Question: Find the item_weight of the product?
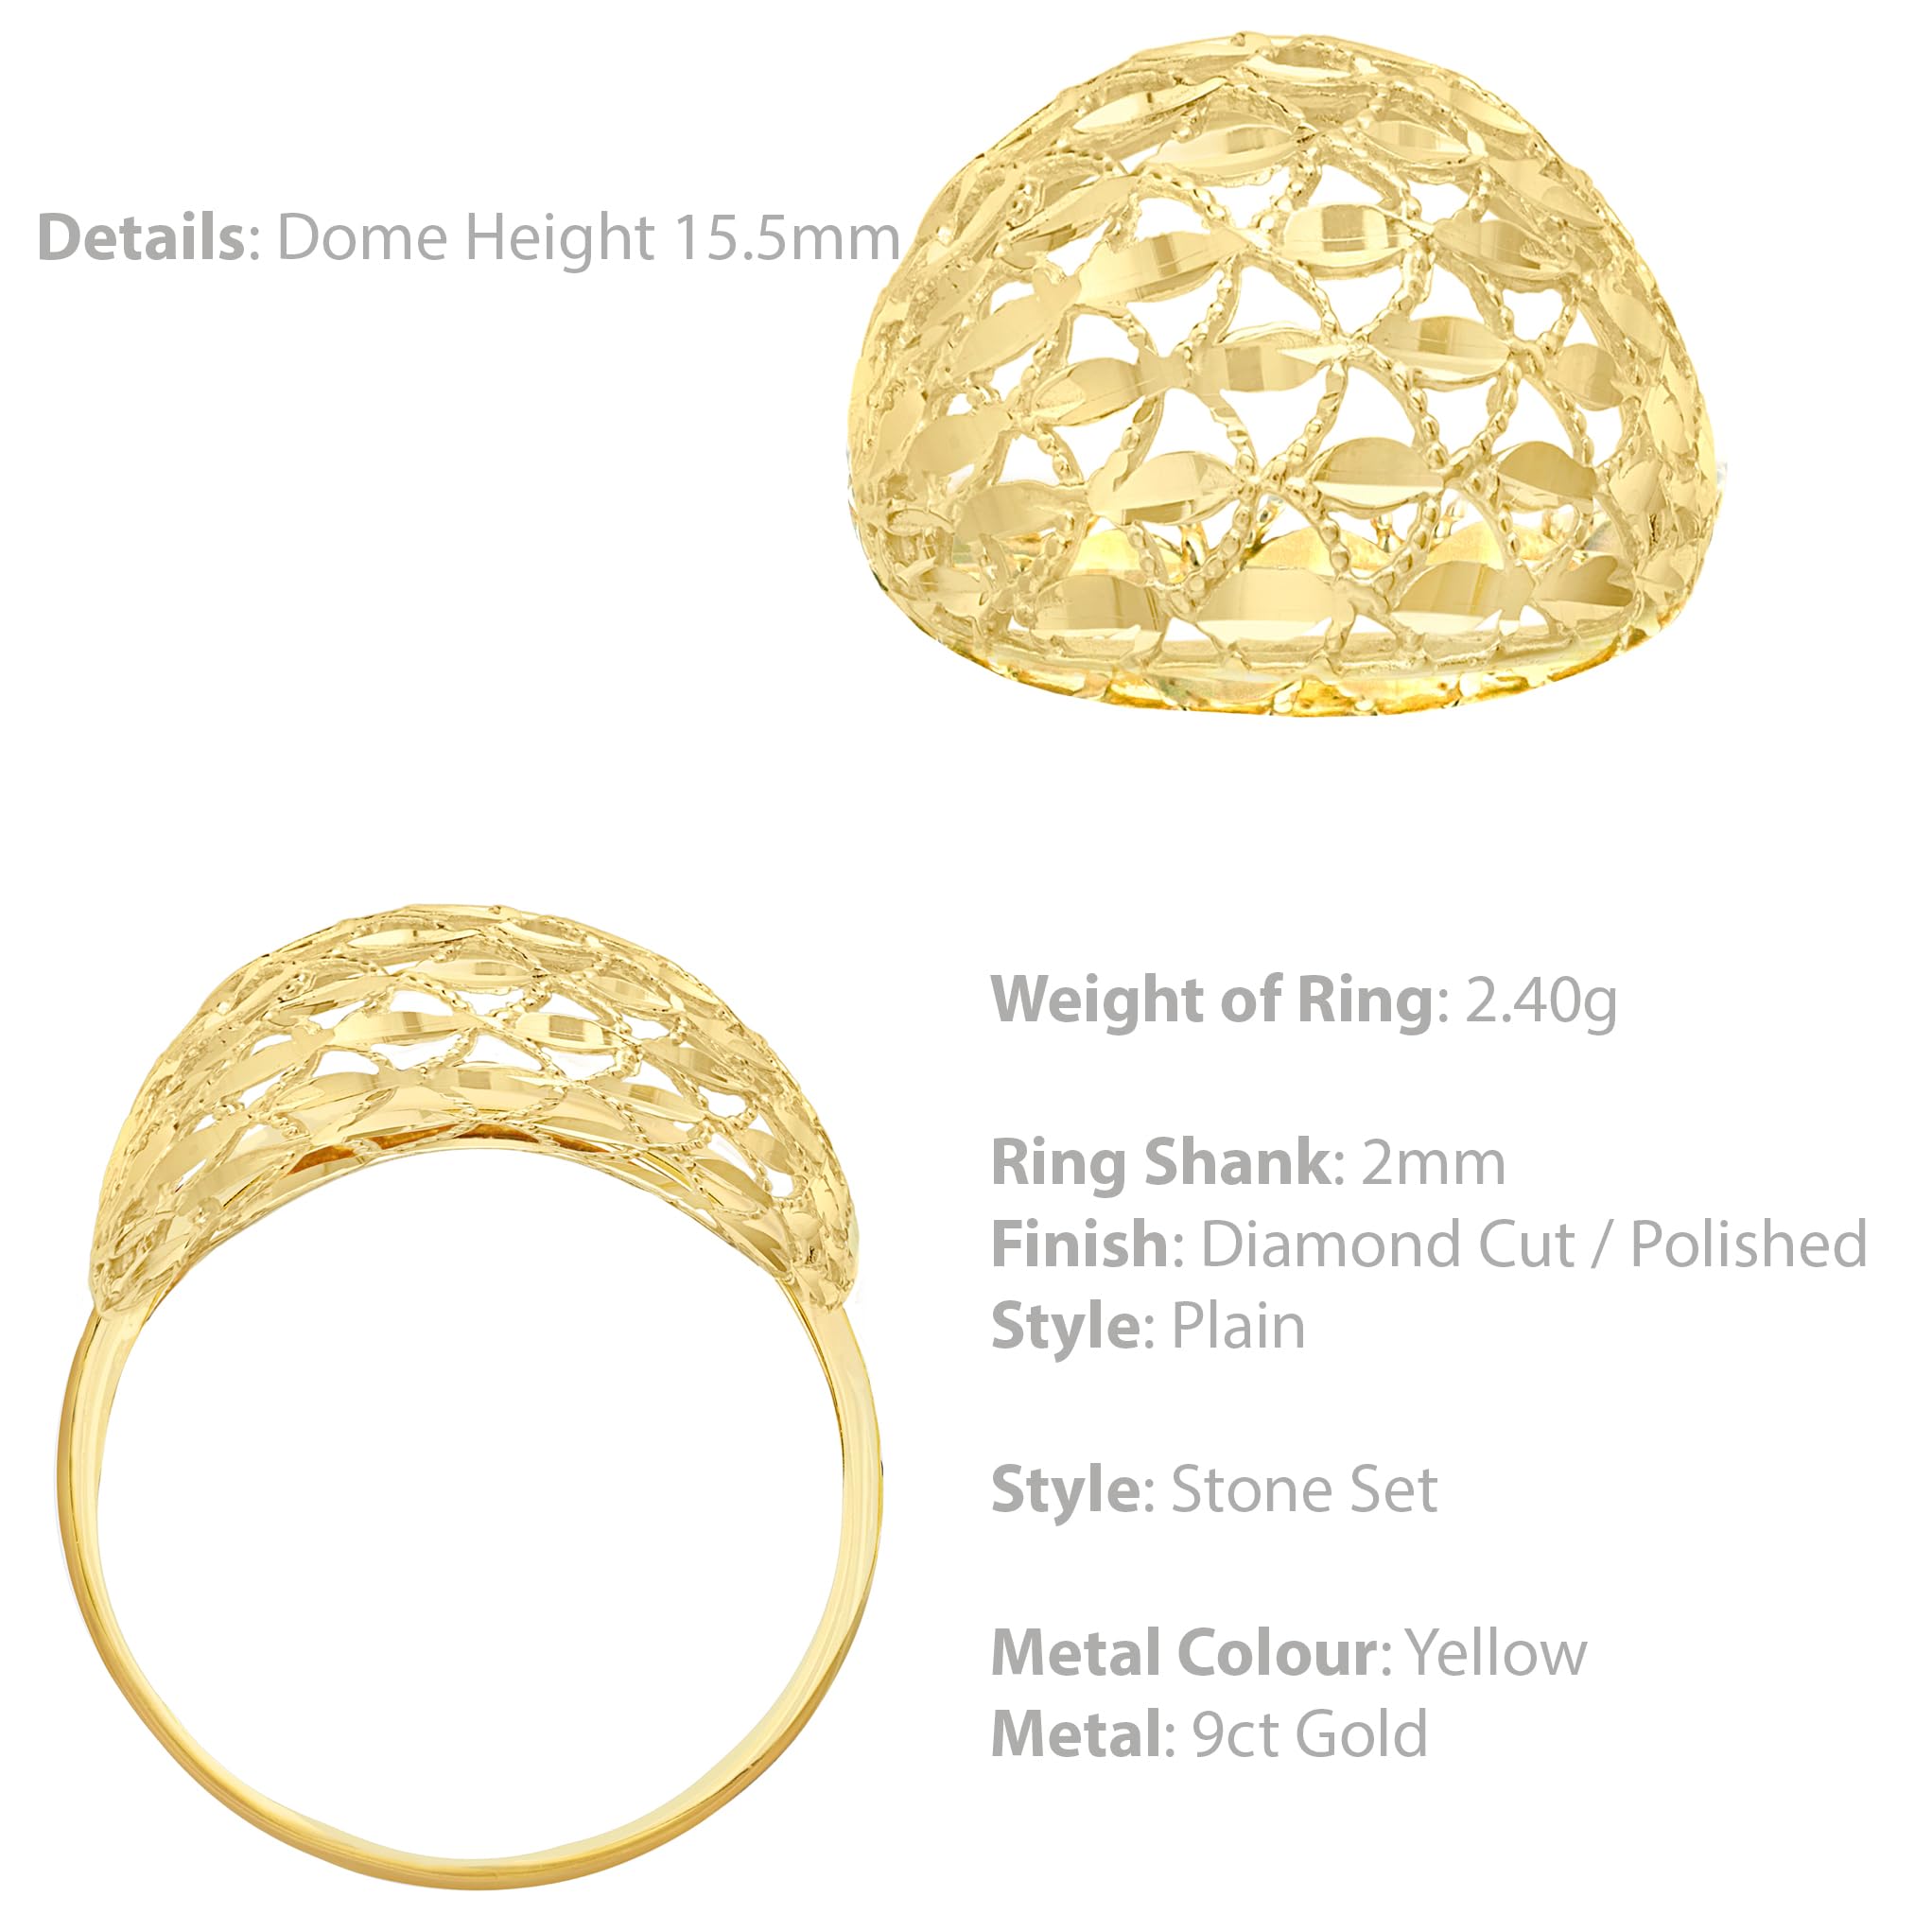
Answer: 2.4 gram